Nellie Jane DeWitt

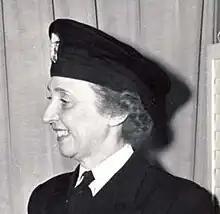
CAPT Nellie Jane DeWitt, USN

Captain Nellie Jane DeWitt was the sixth and final Superintendent of the Navy Nurse Corps and became its first director.